Thames House

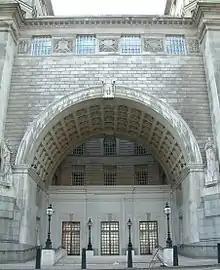
The archway, showing the GMW infill extension built for MI5

Thames House was first used by MI5 between 1934 and 1939: the service was located on the top floor of the South Block.